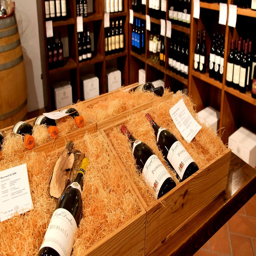
The Prince of Liechtenstein's wine cellars